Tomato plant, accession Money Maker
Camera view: tilt-top (135 deg); turntable rotation: 240 degrees
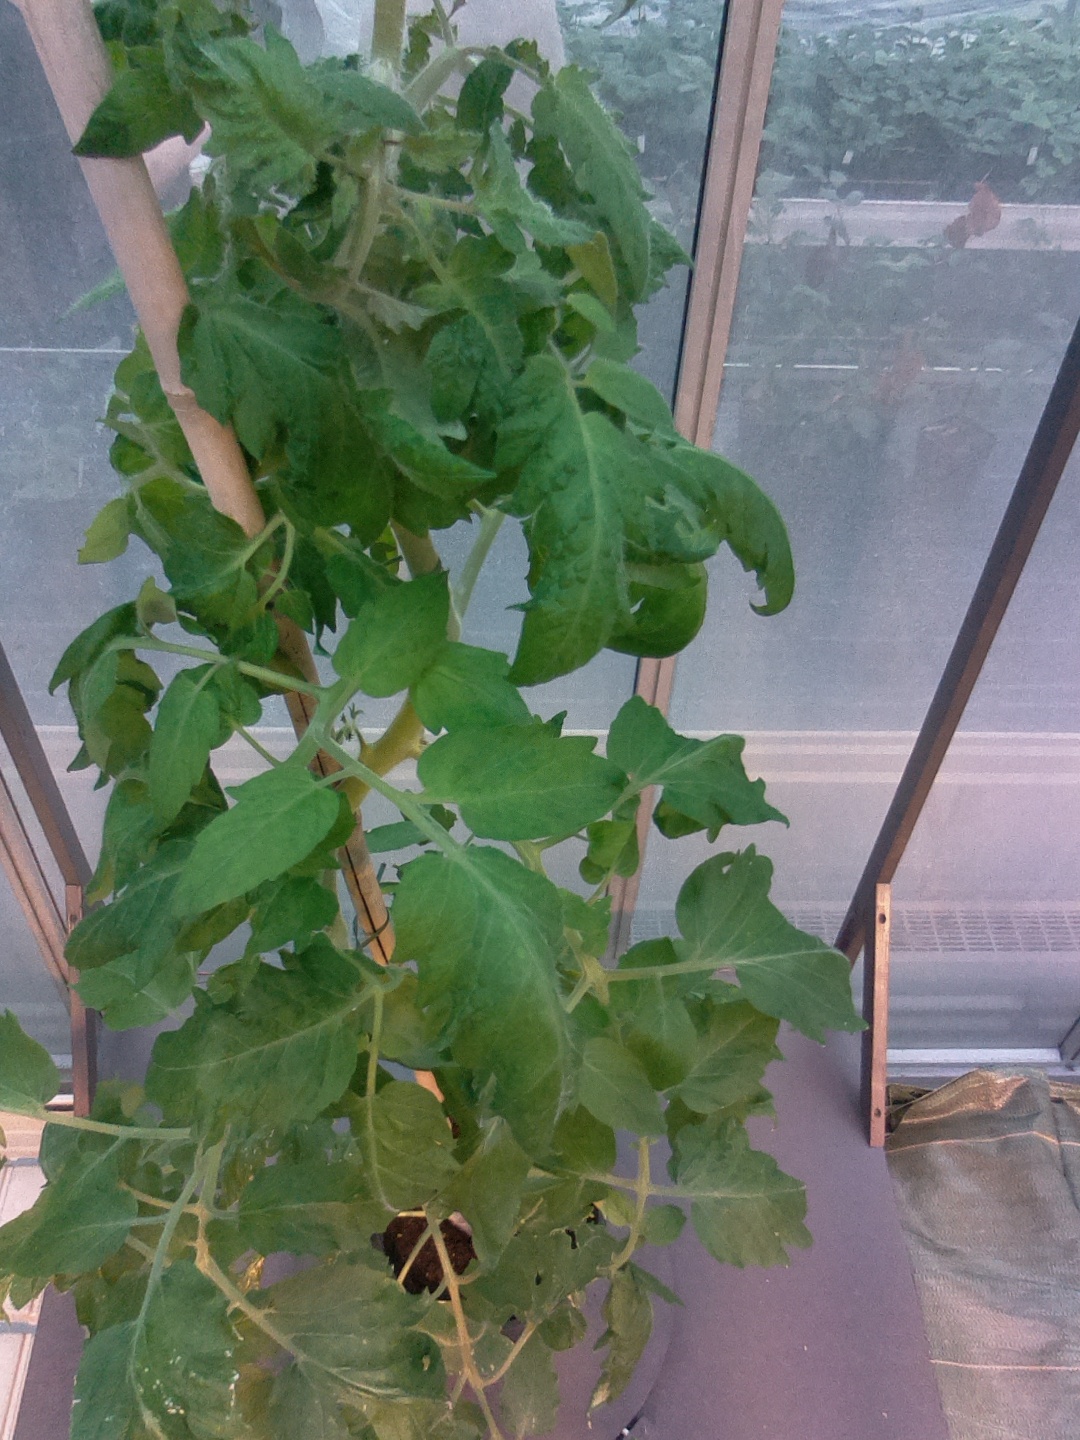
BBCH growth stage 56: 6 inflorescences visible